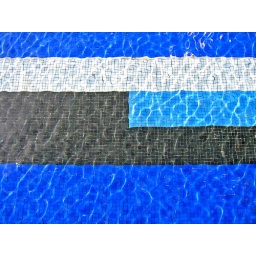
Reflexion in water on blue, black and white tiles.